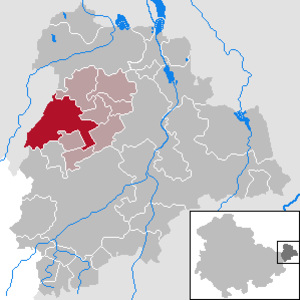
Starkenberg est une commune allemande de l'est du land de Thuringe située dans l'arrondissement du Pays-d'Altenbourg. Starkenberg fait partie de la Communauté d'administration du pays d'Altenbourg.